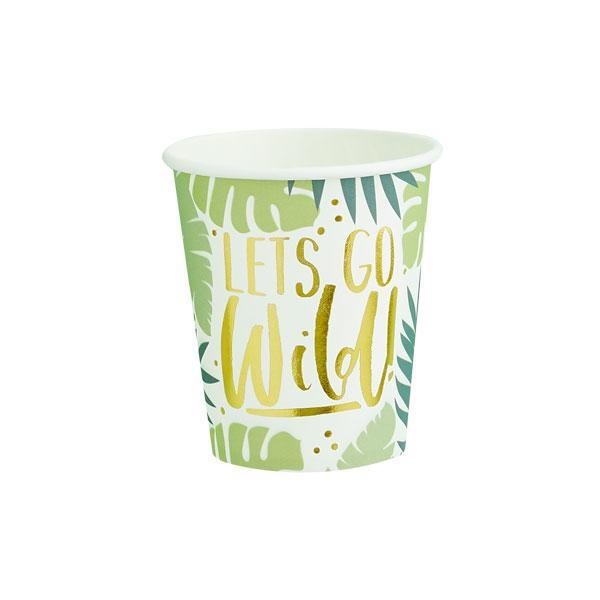
Tropical Leaf Patterned Paper Cups - Set of 10
Finish off your tropical-inspired decor with these fun and fancy tropical leaf cups! Perfect for a Wild One theme too! Item Details: Quantity: 10 per set Size: (W) 75 x (H) 95 mm, 250ml Material: Carded Paper with foil detail Colour: Green with gold foil
Brand: Fancy Parties
Category: Arts & Entertainment > Party & Celebration > Party Supplies > Cocktail Decorations